126 Windsor Street, Richmond

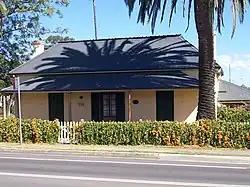

126 Windsor Street, Richmond is a heritage-listed residence in the outer Sydney suburb of Richmond, New South Wales, Australia. It is also known as the Home of John Town and Heritage Cottage. It was added to the New South Wales State Heritage Register on 2 April 1999.